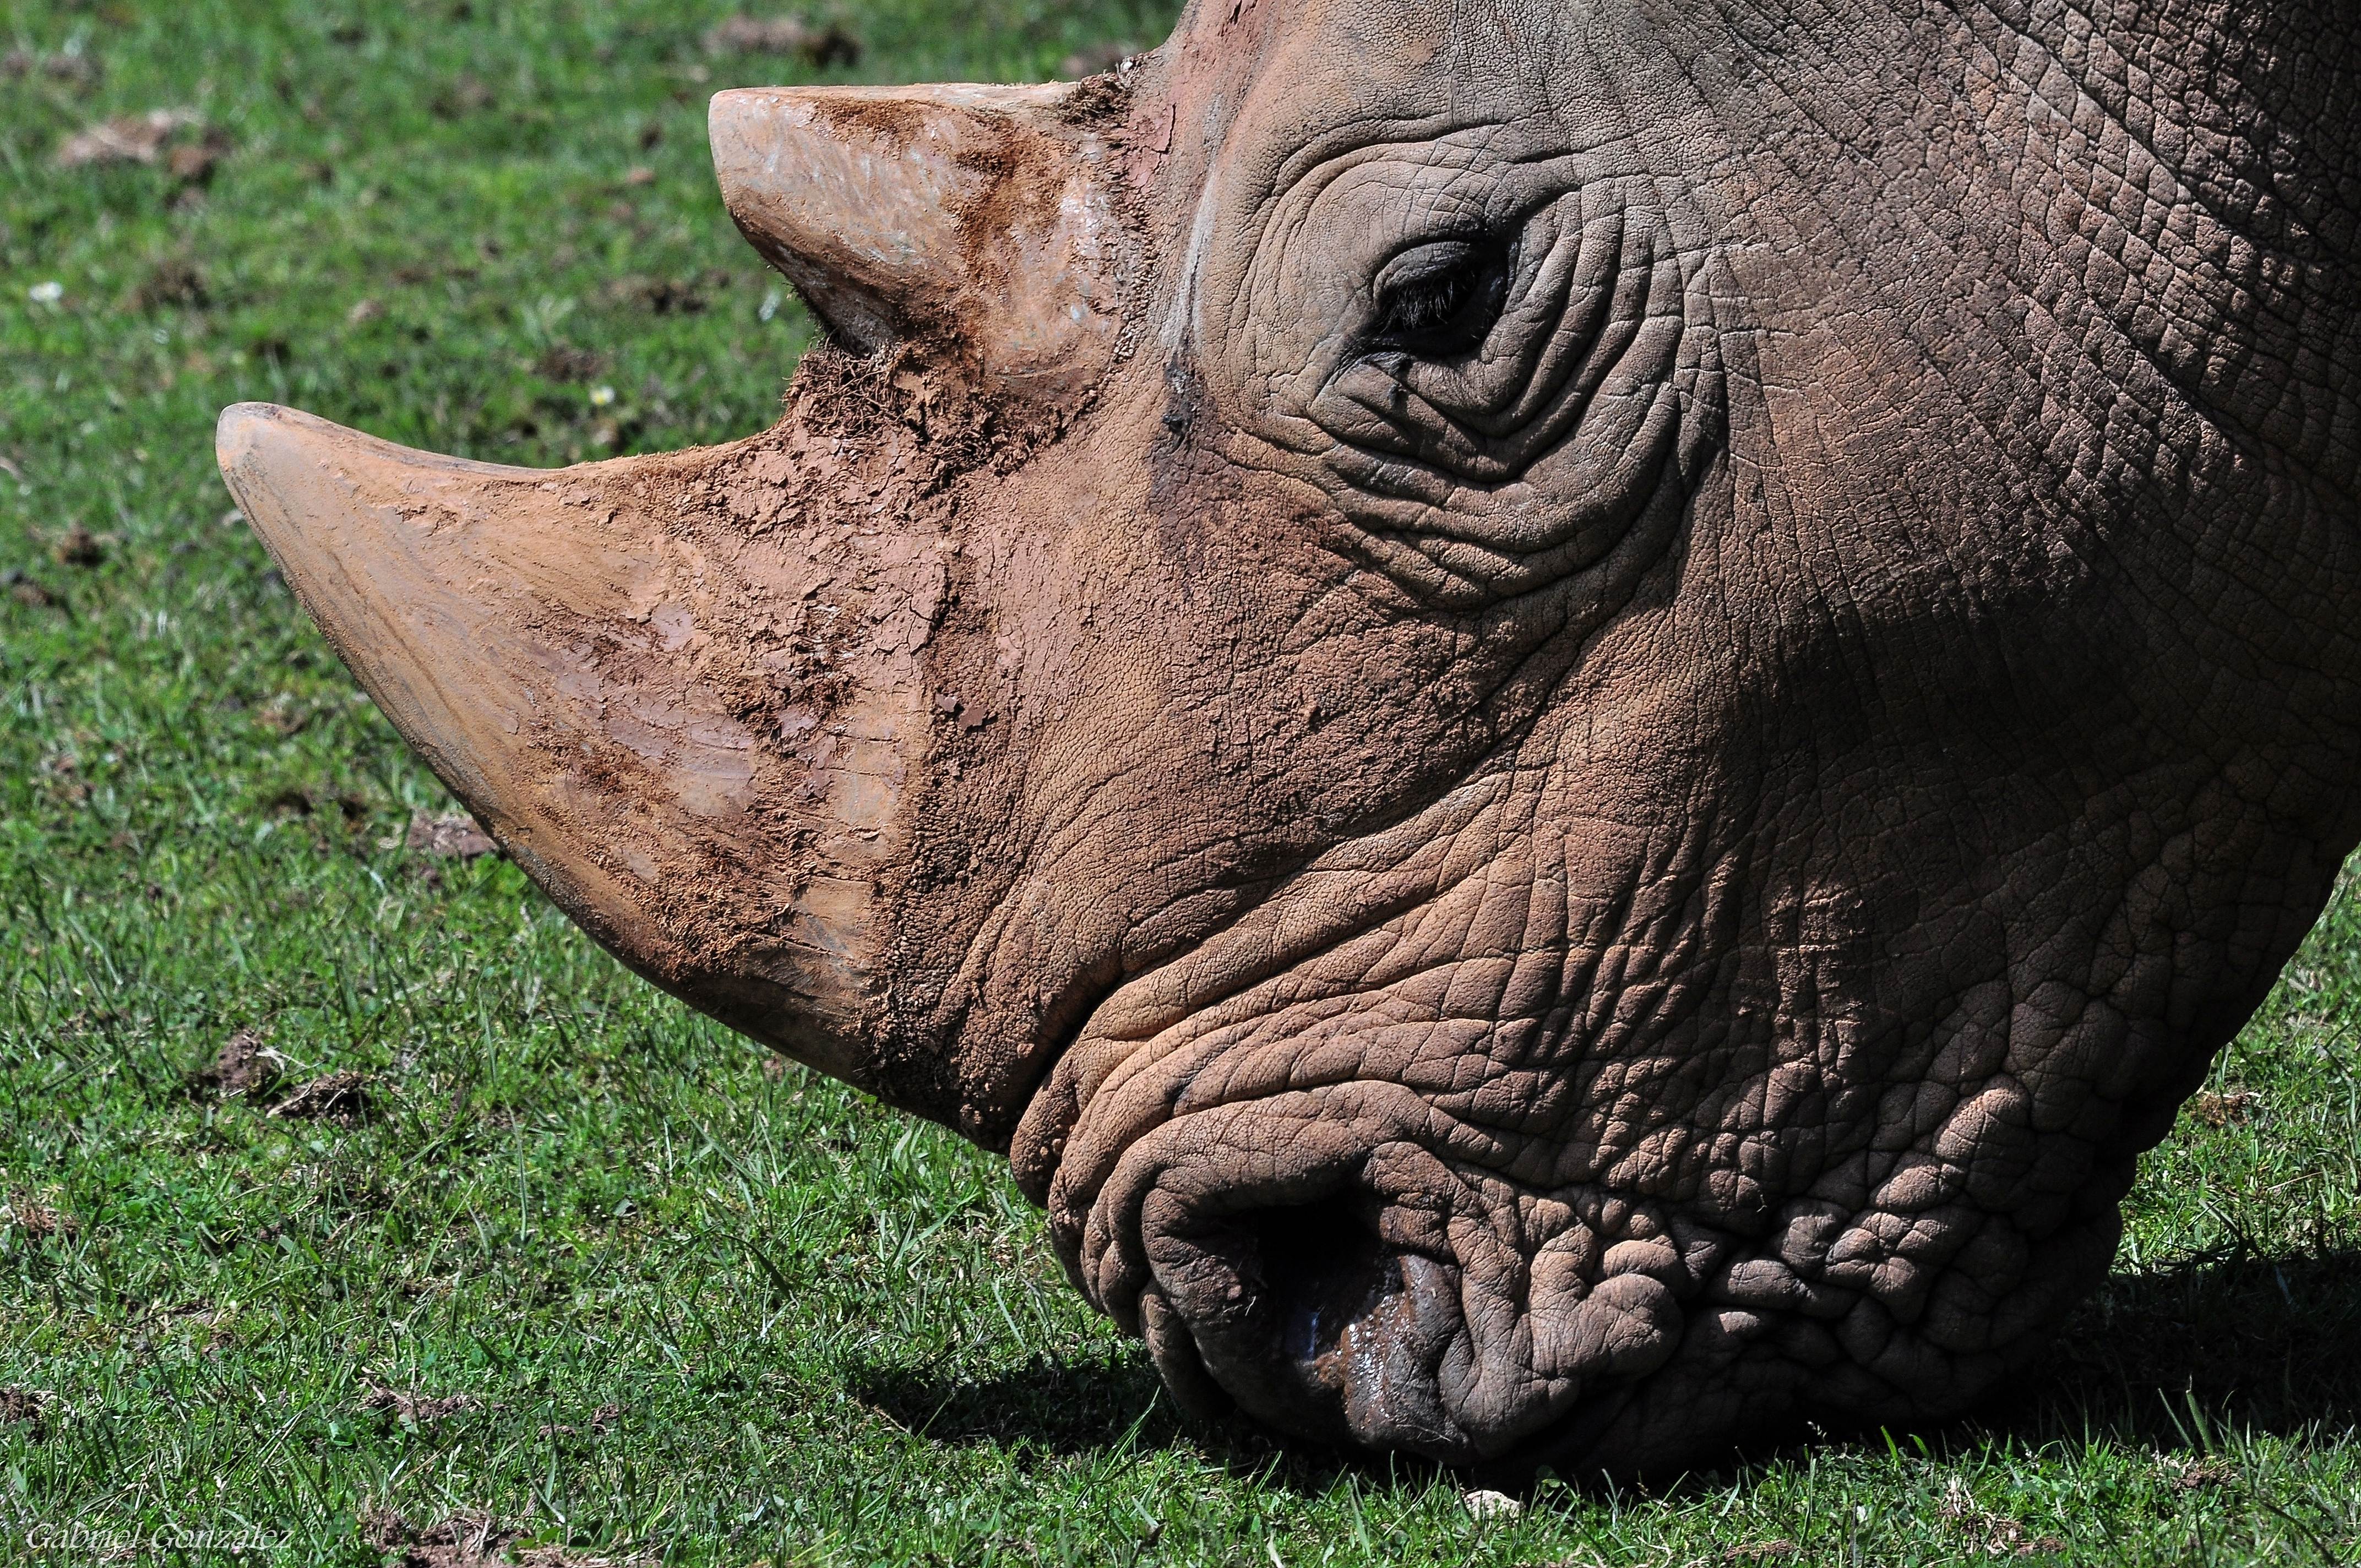
nature, wildlife, horn, mammal, fauna, sculpture, rhinoceros, animals, naturaleza, nikond90, ggl1, gaby1, animales, sigma50500mm, 50500, gabrielcorua, xelodegalicia, sobarzocantabriaespaa, indian elephant